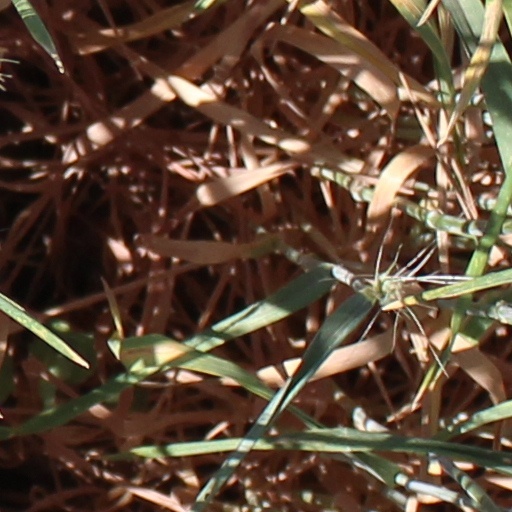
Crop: wheat